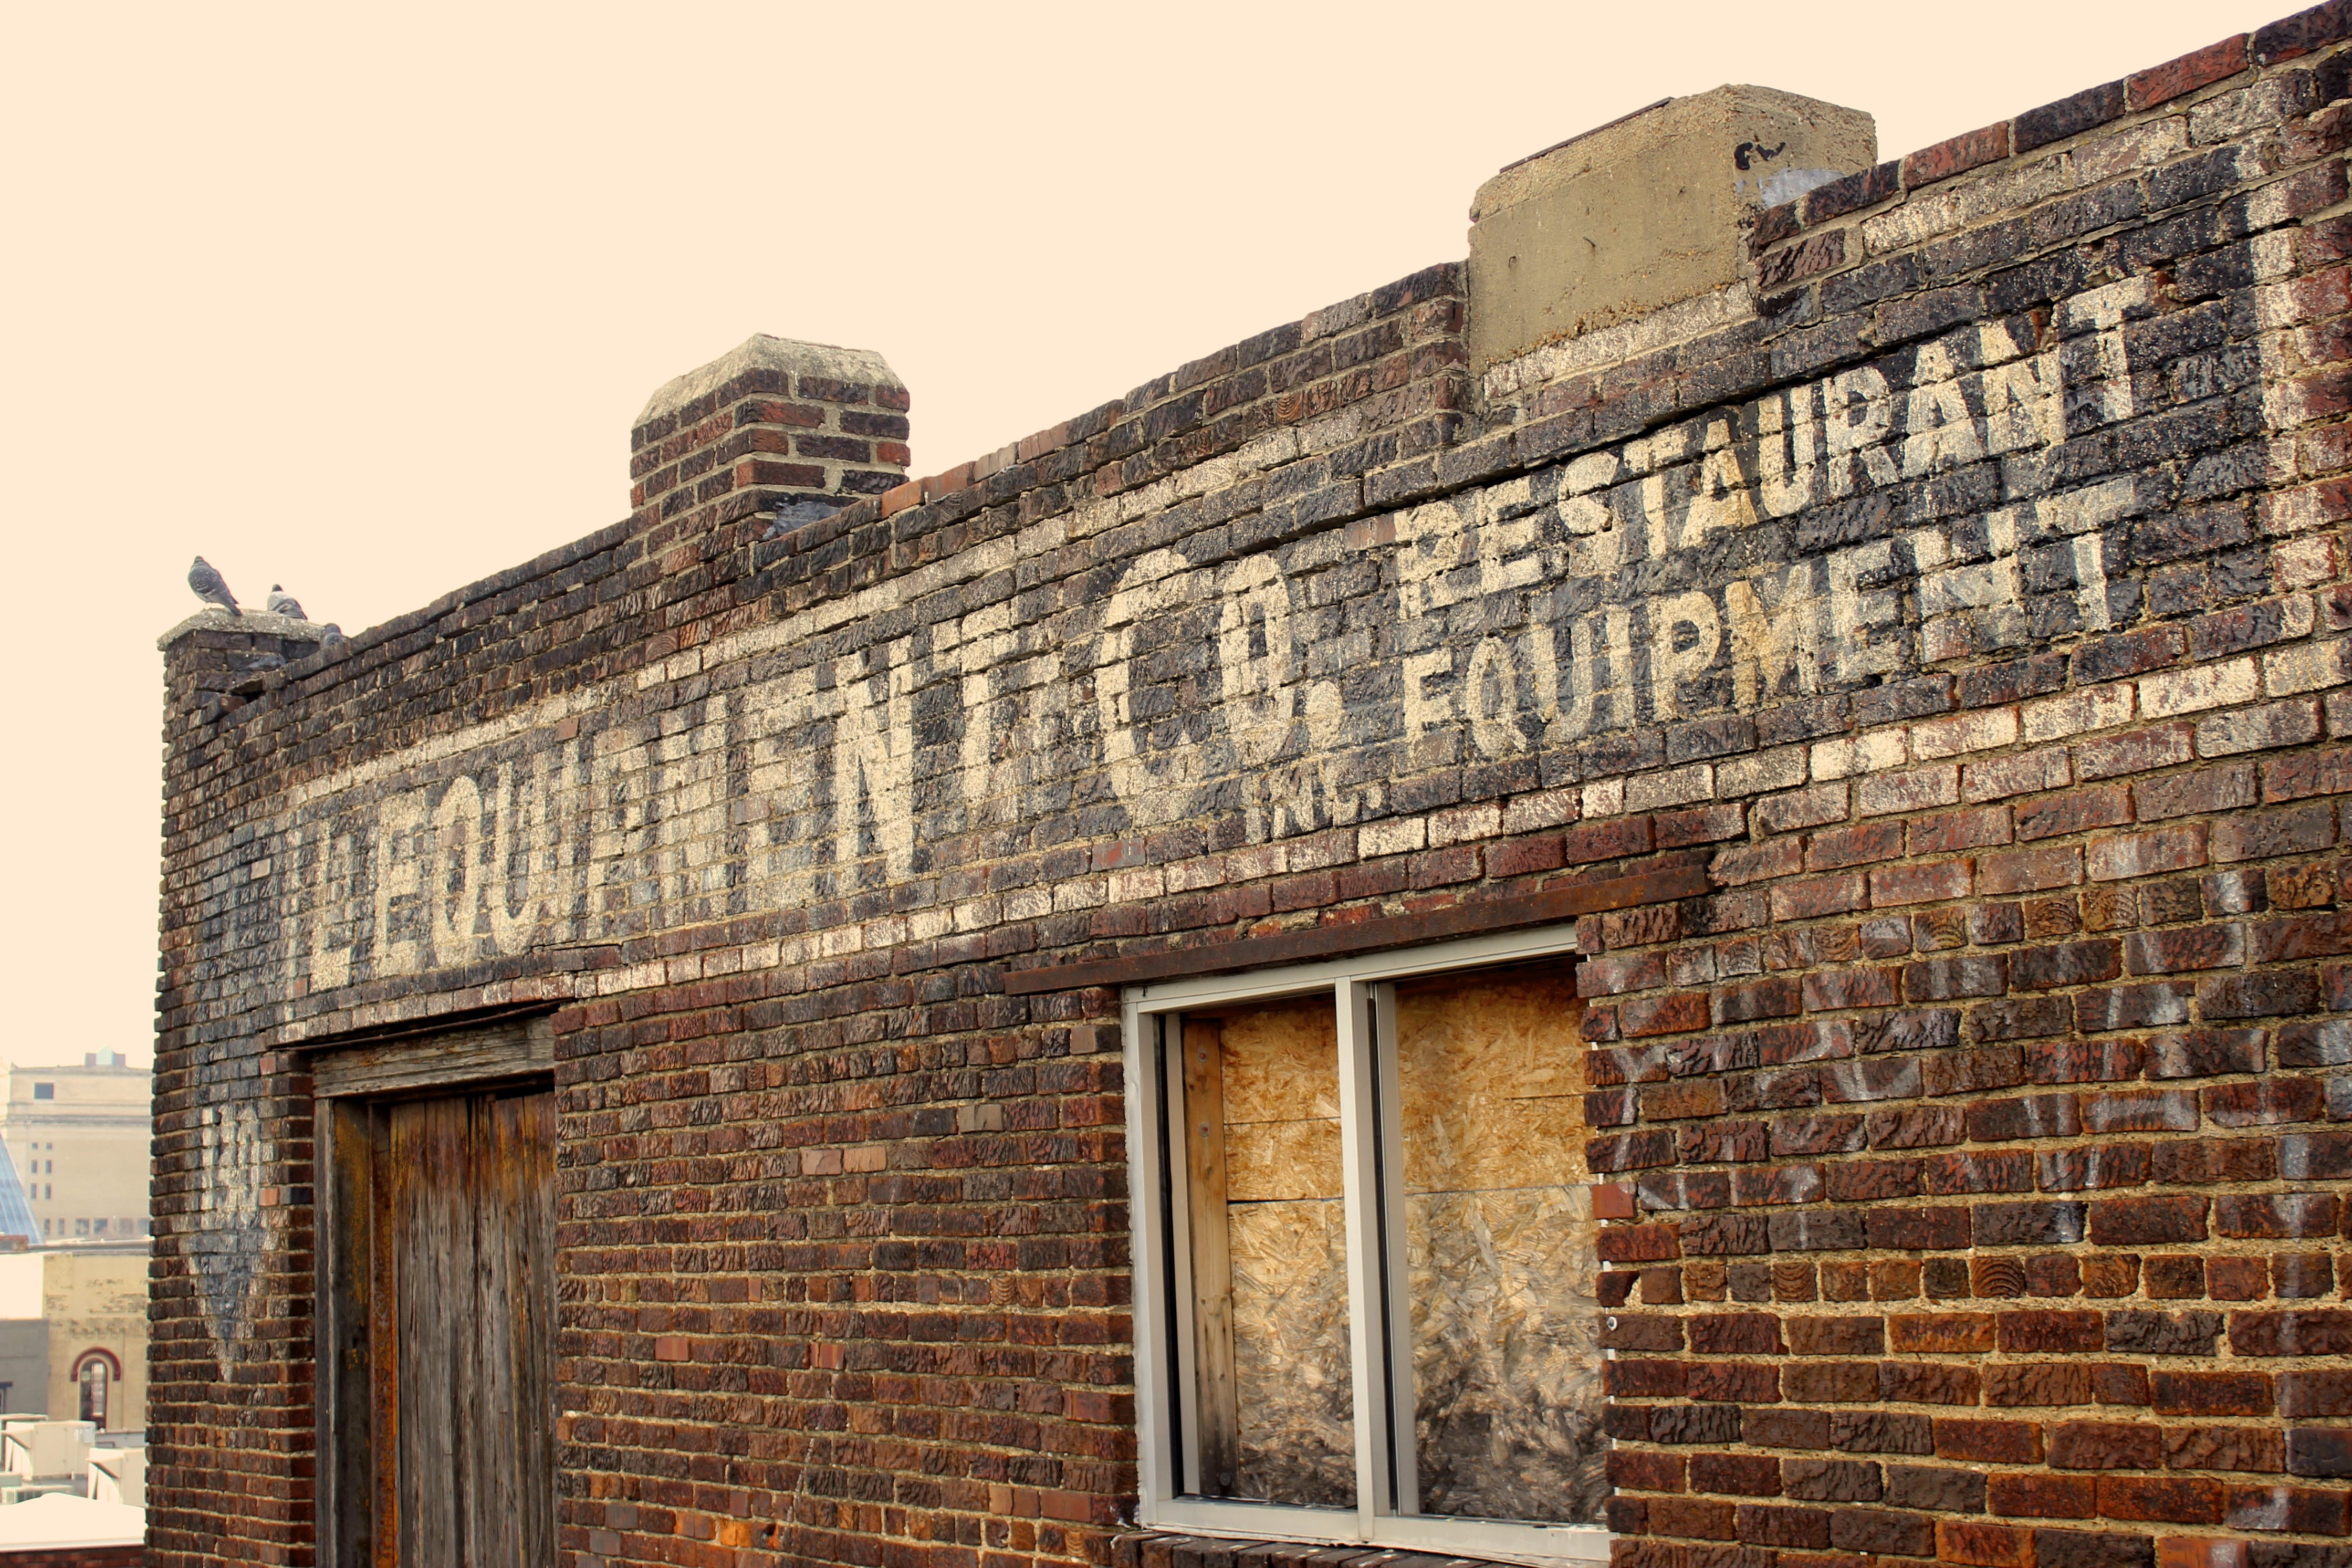
brickwork, brick, wall, property, building, architecture, urban area, house, window, facade, roof, residential area, home, neighbourhood, real estate, city, arch, history, door, almshouse, street